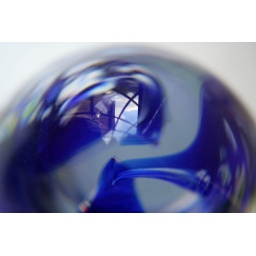
a blue orb-shaped paperweight I found today... reflection of window in it too